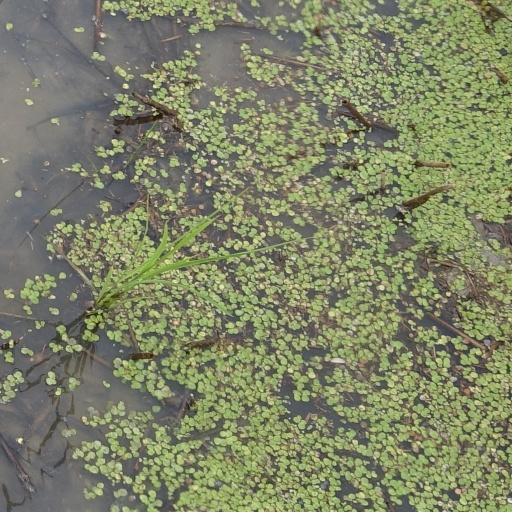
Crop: rice